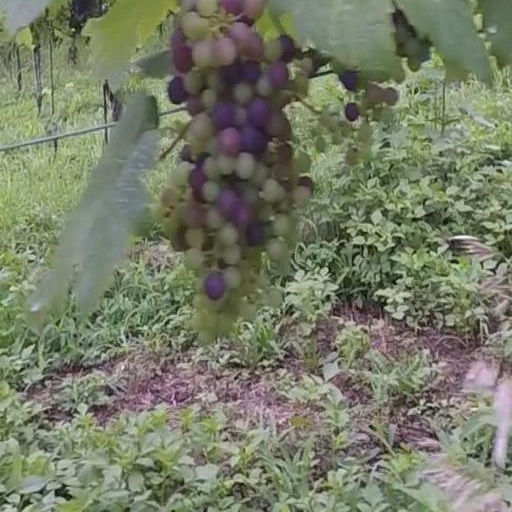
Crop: grape